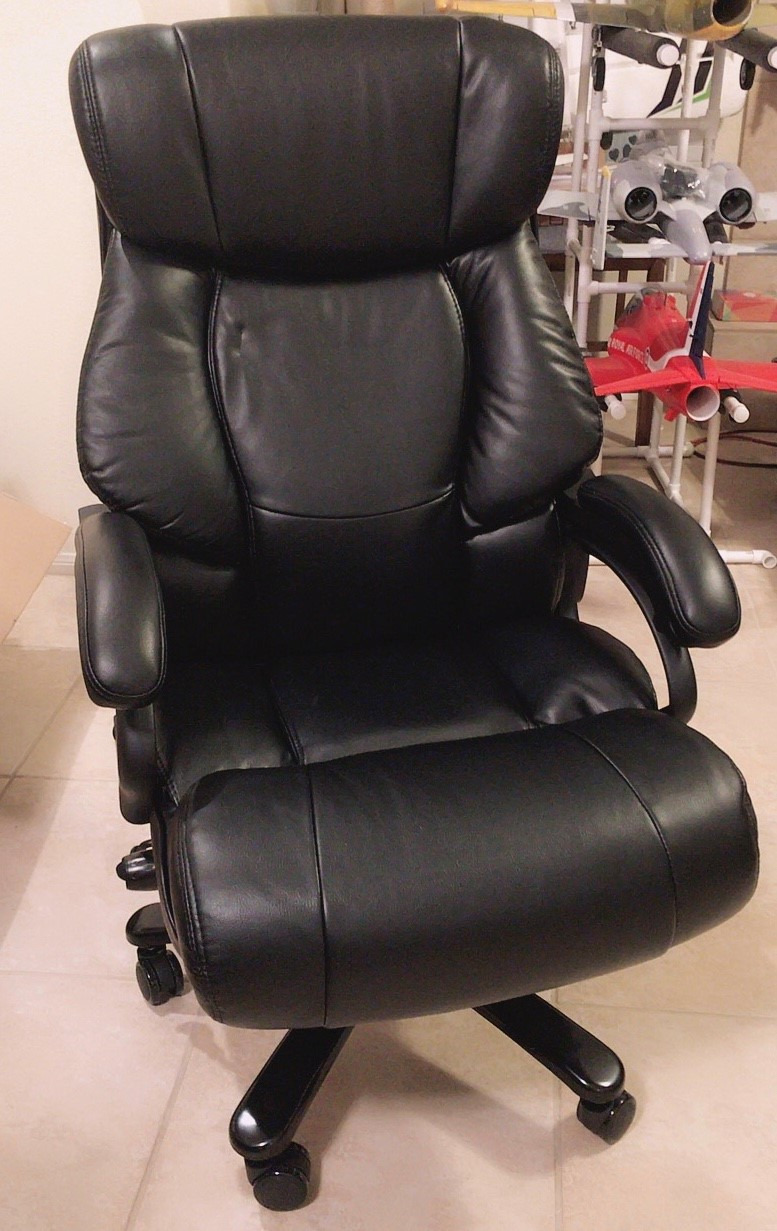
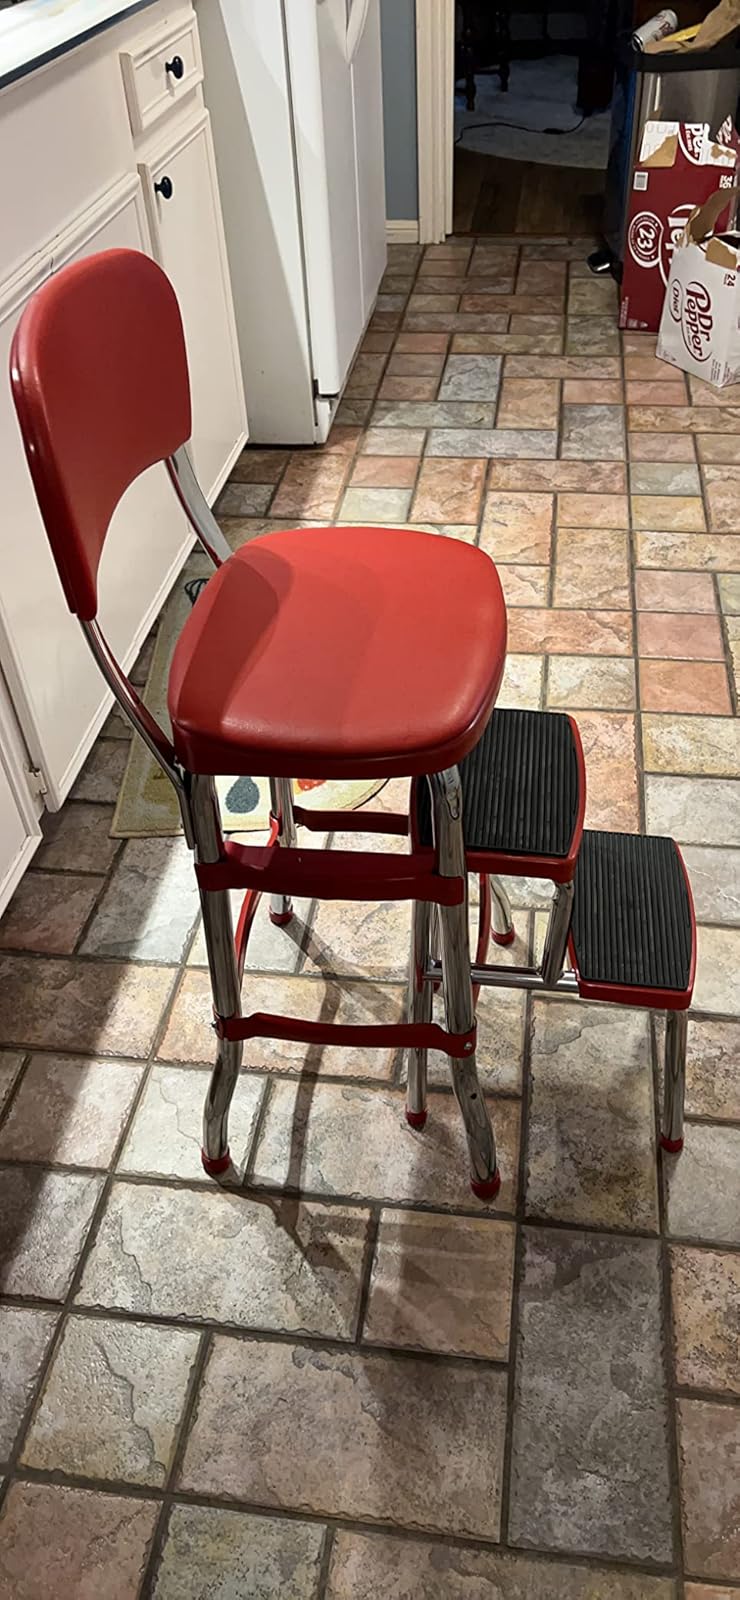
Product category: items_chair
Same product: no